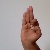
The image shows a hand gesture representing the letter 'F' in Indian Sign Language.